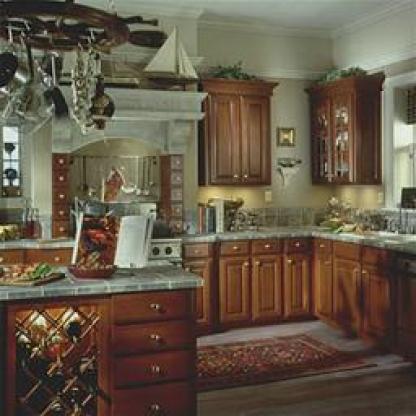
Scene: Indoor